United States drug overdose death rates and totals over time

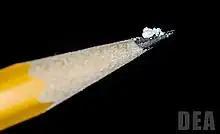
A two milligram dose of fentanyl powder (on pencil tip) is a lethal amount for most people.

The United States Centers for Disease Control and Prevention (CDC) provides data on drug overdose death rates and totals in the United States.